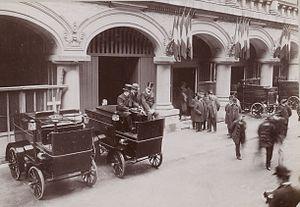
[Collection Jules Beau. Photographie sportive]
Une voiture électrique est une automobile mue par un ou plusieurs moteurs électriques, généralement alimentés par une batterie d'accumulateurs voire une pile à hydrogène.
La voiture électrique s'est développée en France surtout à partir de 2011, bien que la France ait été pionnière dans la création des premières voitures électriques au XIXᵉ siècle. Après un premier âge d'or au début du XXᵉ siècle, la voiture électrique a cédé la place aux voitures thermiques, devenues moins chères et jouissant d'une plus grande autonomie.